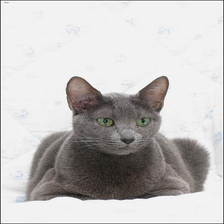
Species: cat
Breed: Russian Blue